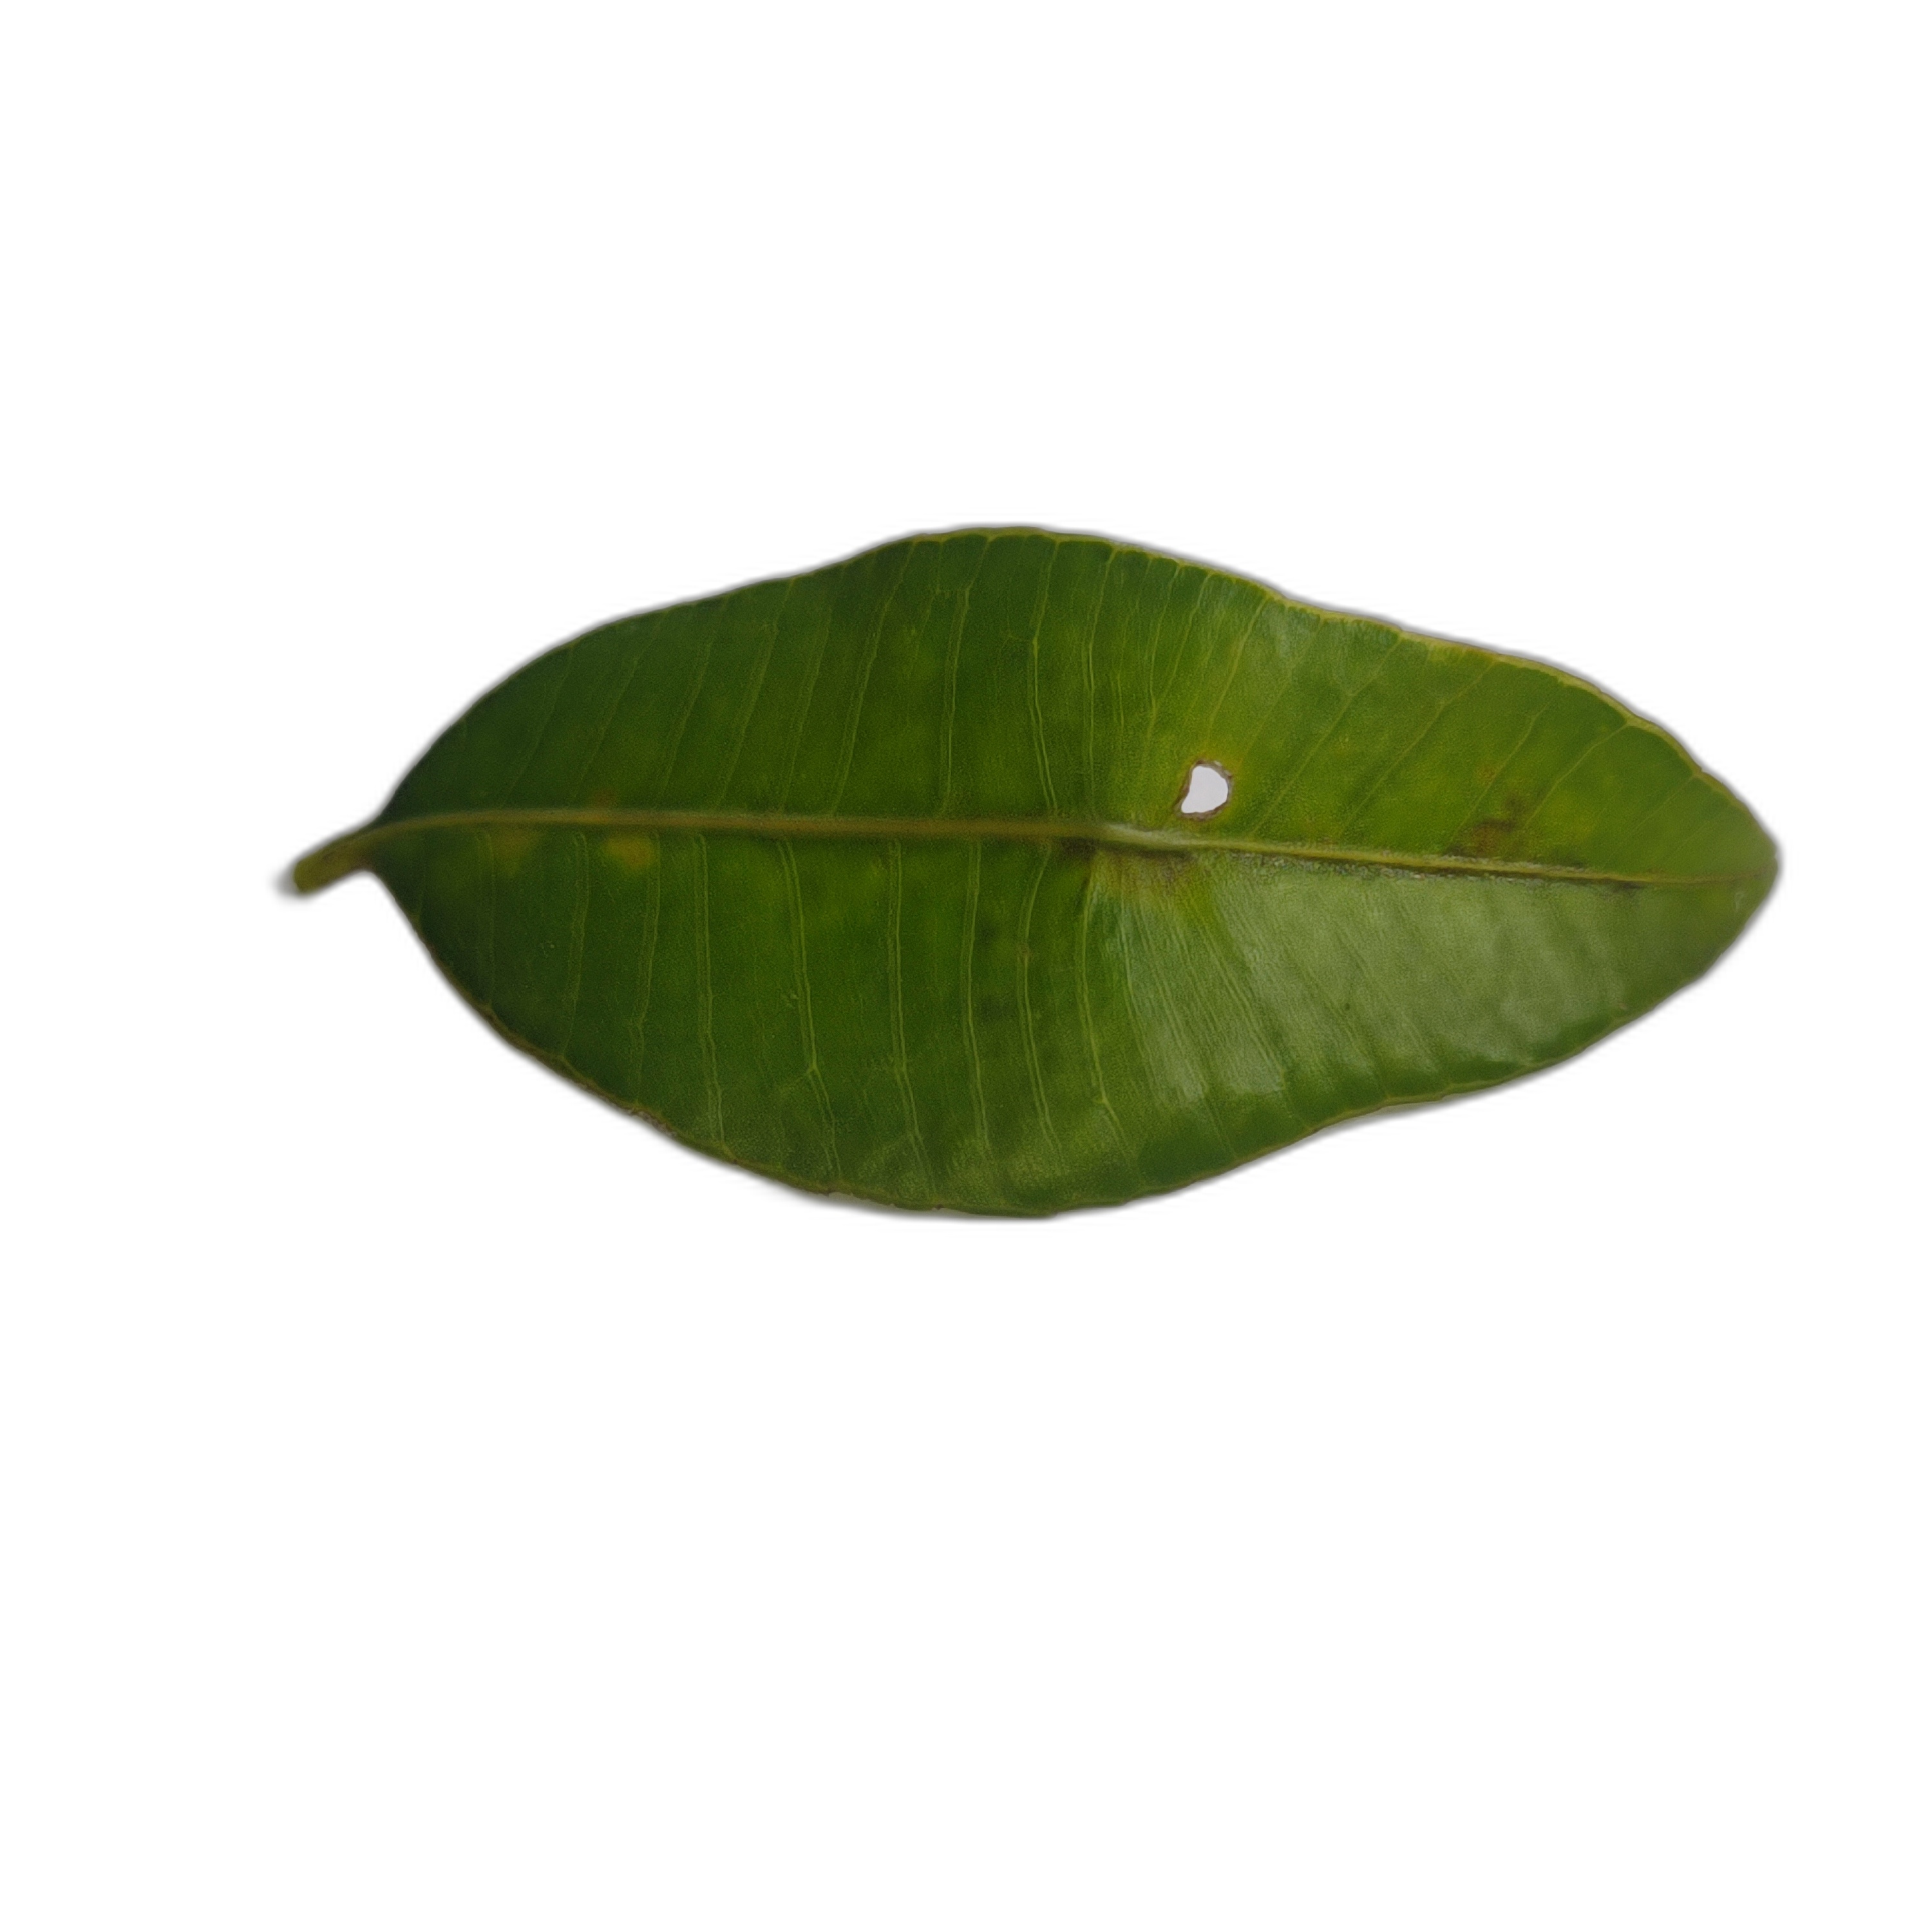
Label: not_healthy